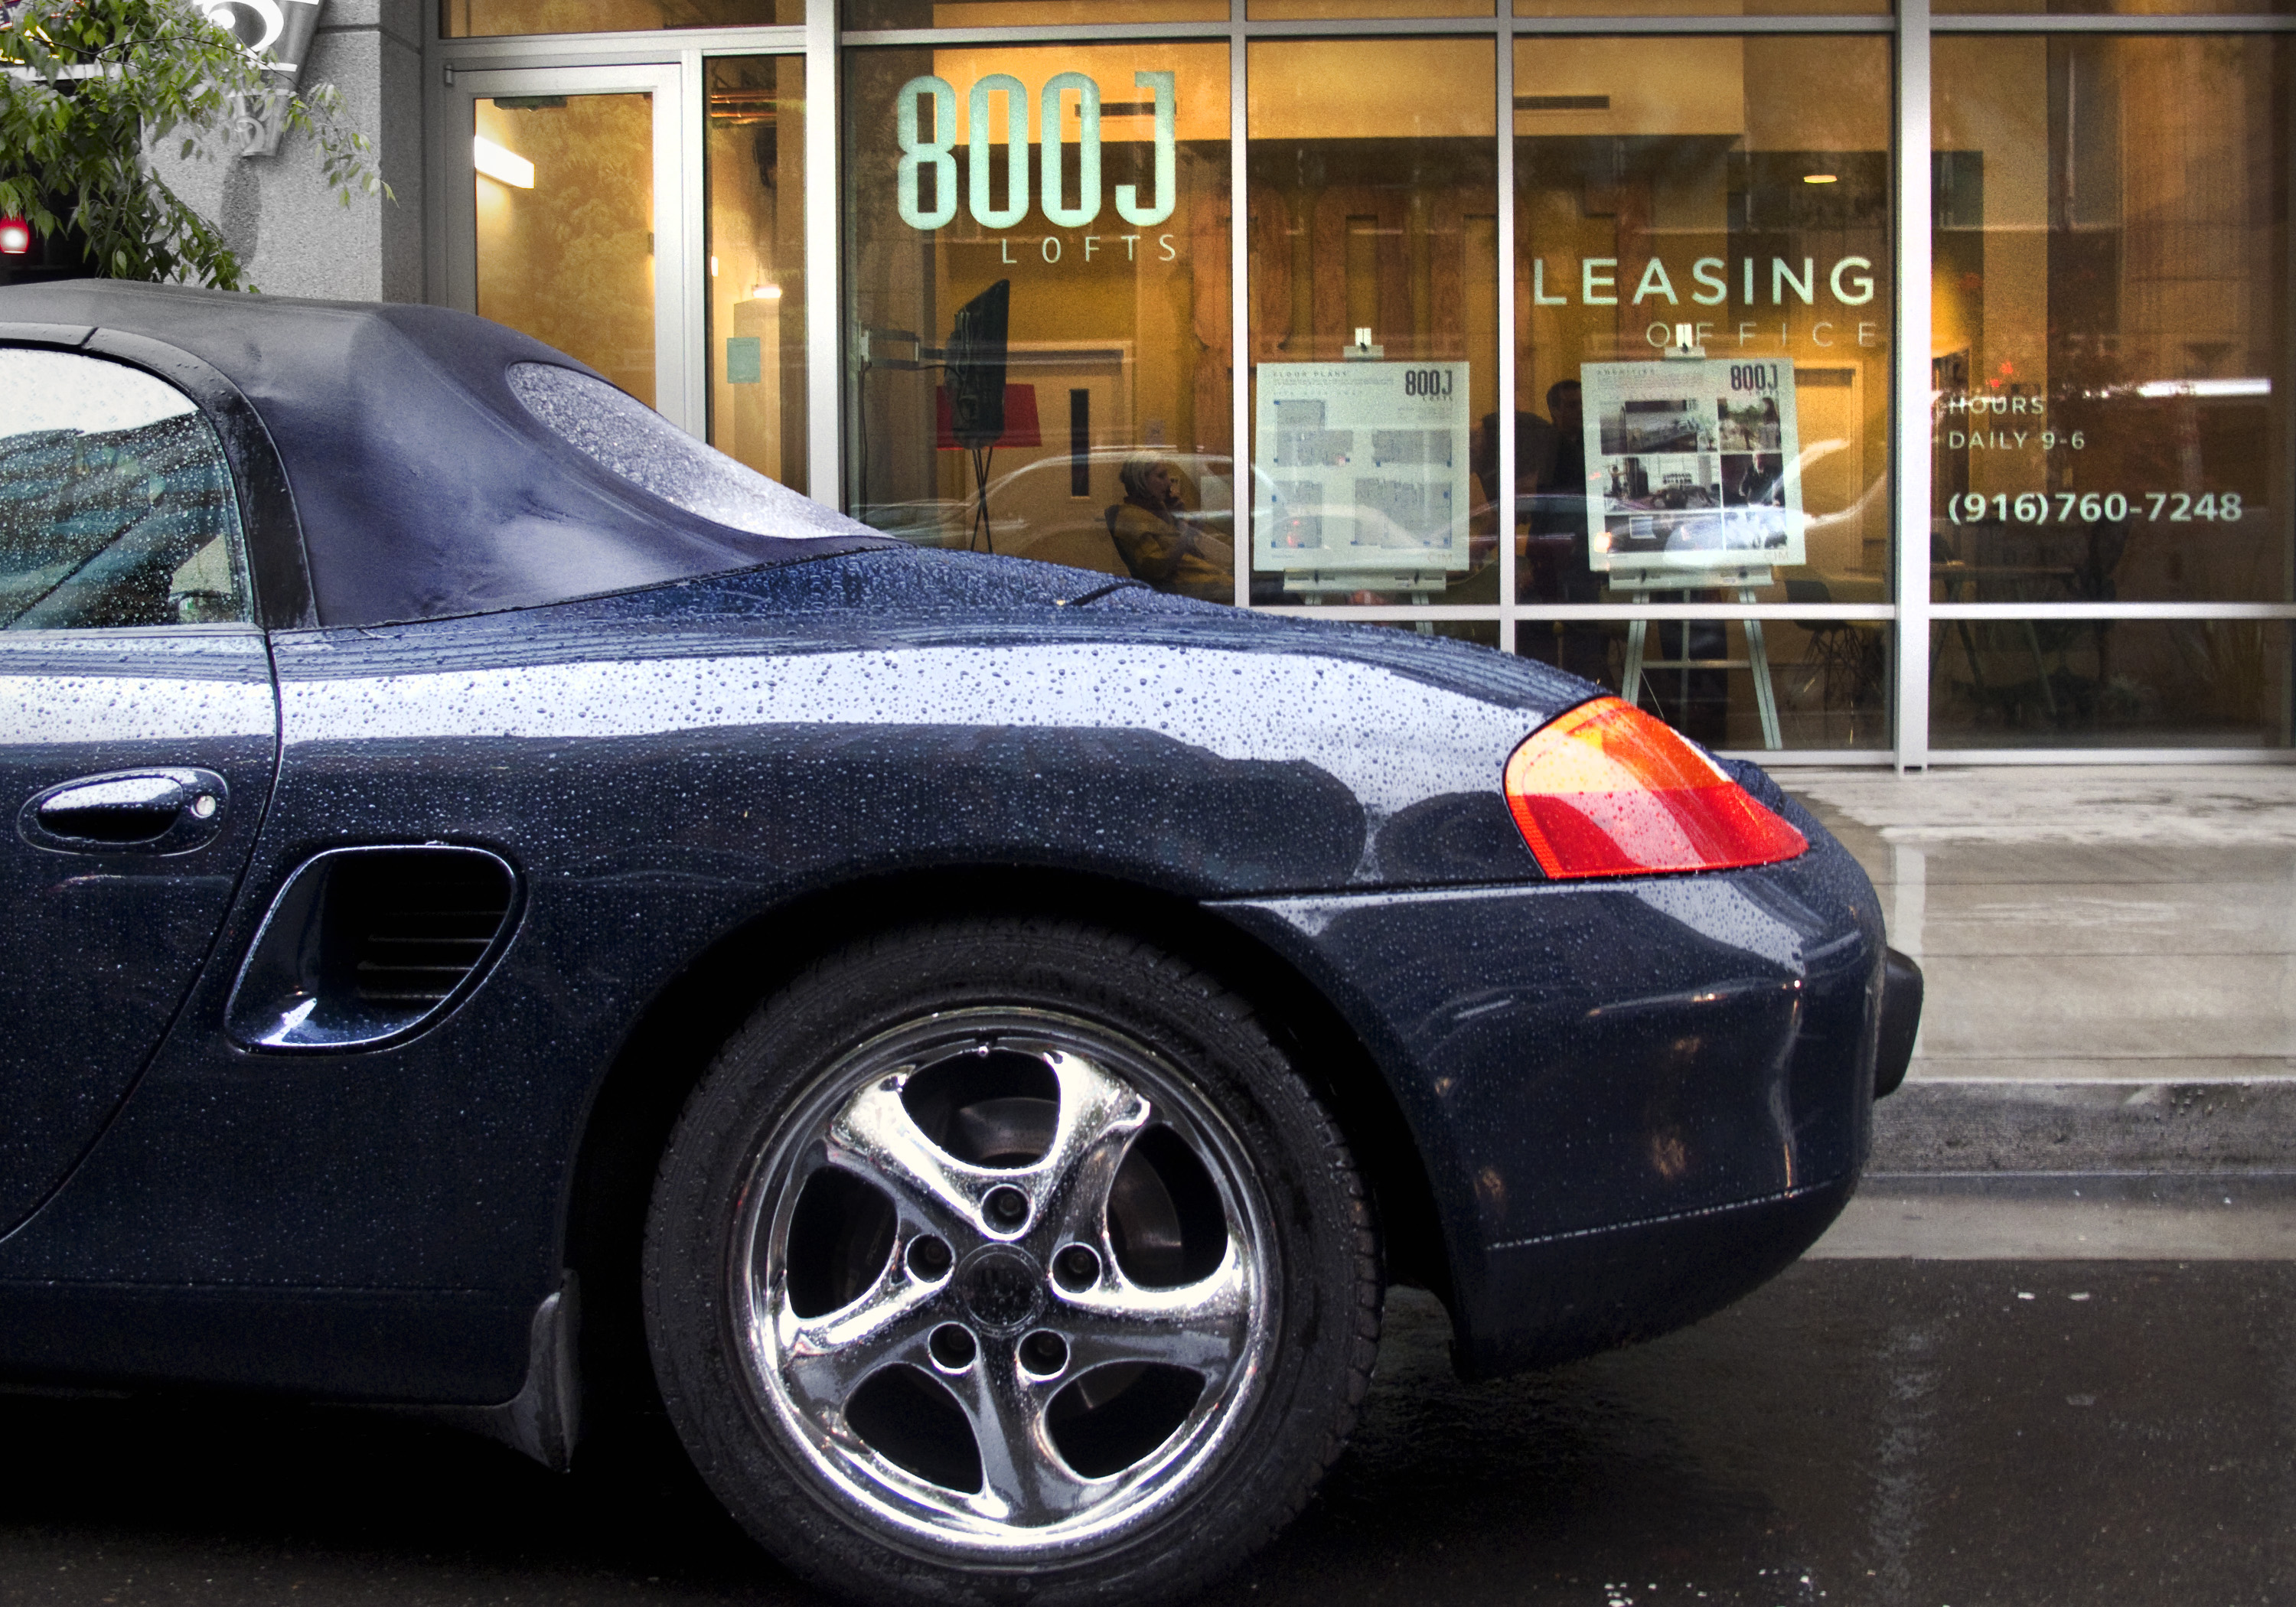
car, wheel, vehicle, sports car, supercar, convertible, coupe, porsche, sacramento, jstreet, land vehicle, porsche boxster, automobile make, automotive exterior, automotive design, luxury vehicle